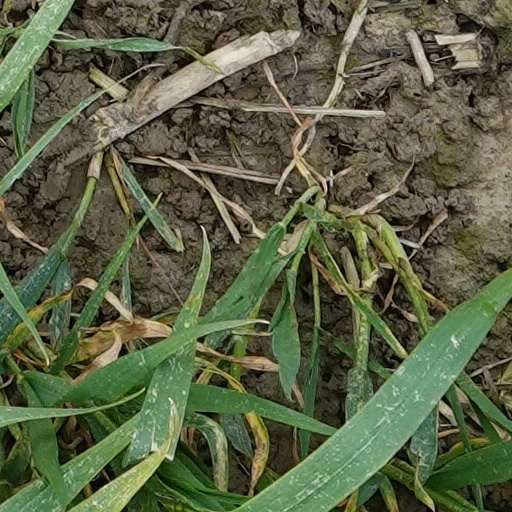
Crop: wheat